Gun turret

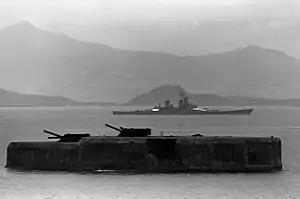
Fort Drum in 1983, with in the background

The Martin B-10 all-metal monocoque monoplane bomber introduced turret-mounted defensive armament within the United States Army Air Corps, almost simultaneously with the RAF's Overstrand biplane bomber design. The Martin XB-10 prototype aircraft first featured the nose turret in June 1932—roughly a year "before" the less advanced Overstrand airframe design—and was first produced as the YB-10 service test version by November 1933. The production B-10B version started service with the USAAC in July 1935.